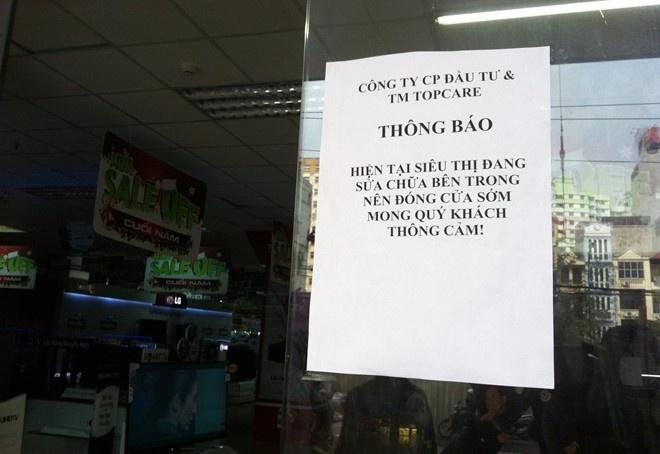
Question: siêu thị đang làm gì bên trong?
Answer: siêu thị đang sửa chữa bên trong